Margarethe von Hanau-Lichtenberg

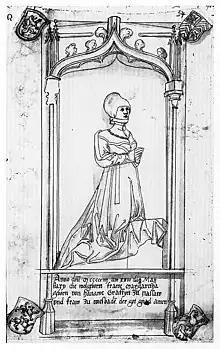
1632 drawing from her tomb.

Countess Margarethe von Hanau-Lichtenberg, known upon her marriage as Margarethe, Countess of Nassau-Wiesbaden-Idstein (15 May 1463 – 26 May 1504) was a German noblewoman who, as the wife of Adolf III of Nassau-Wiesbaden-Idstein, was the Countess of Nassau-Wiesbaden and Nassau-Idstein.